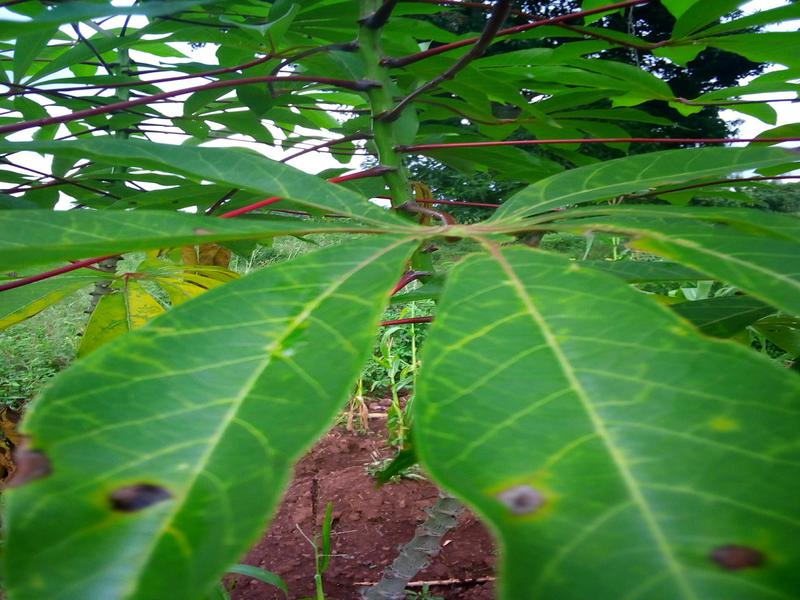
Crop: cassava
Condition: brown_streak_disease